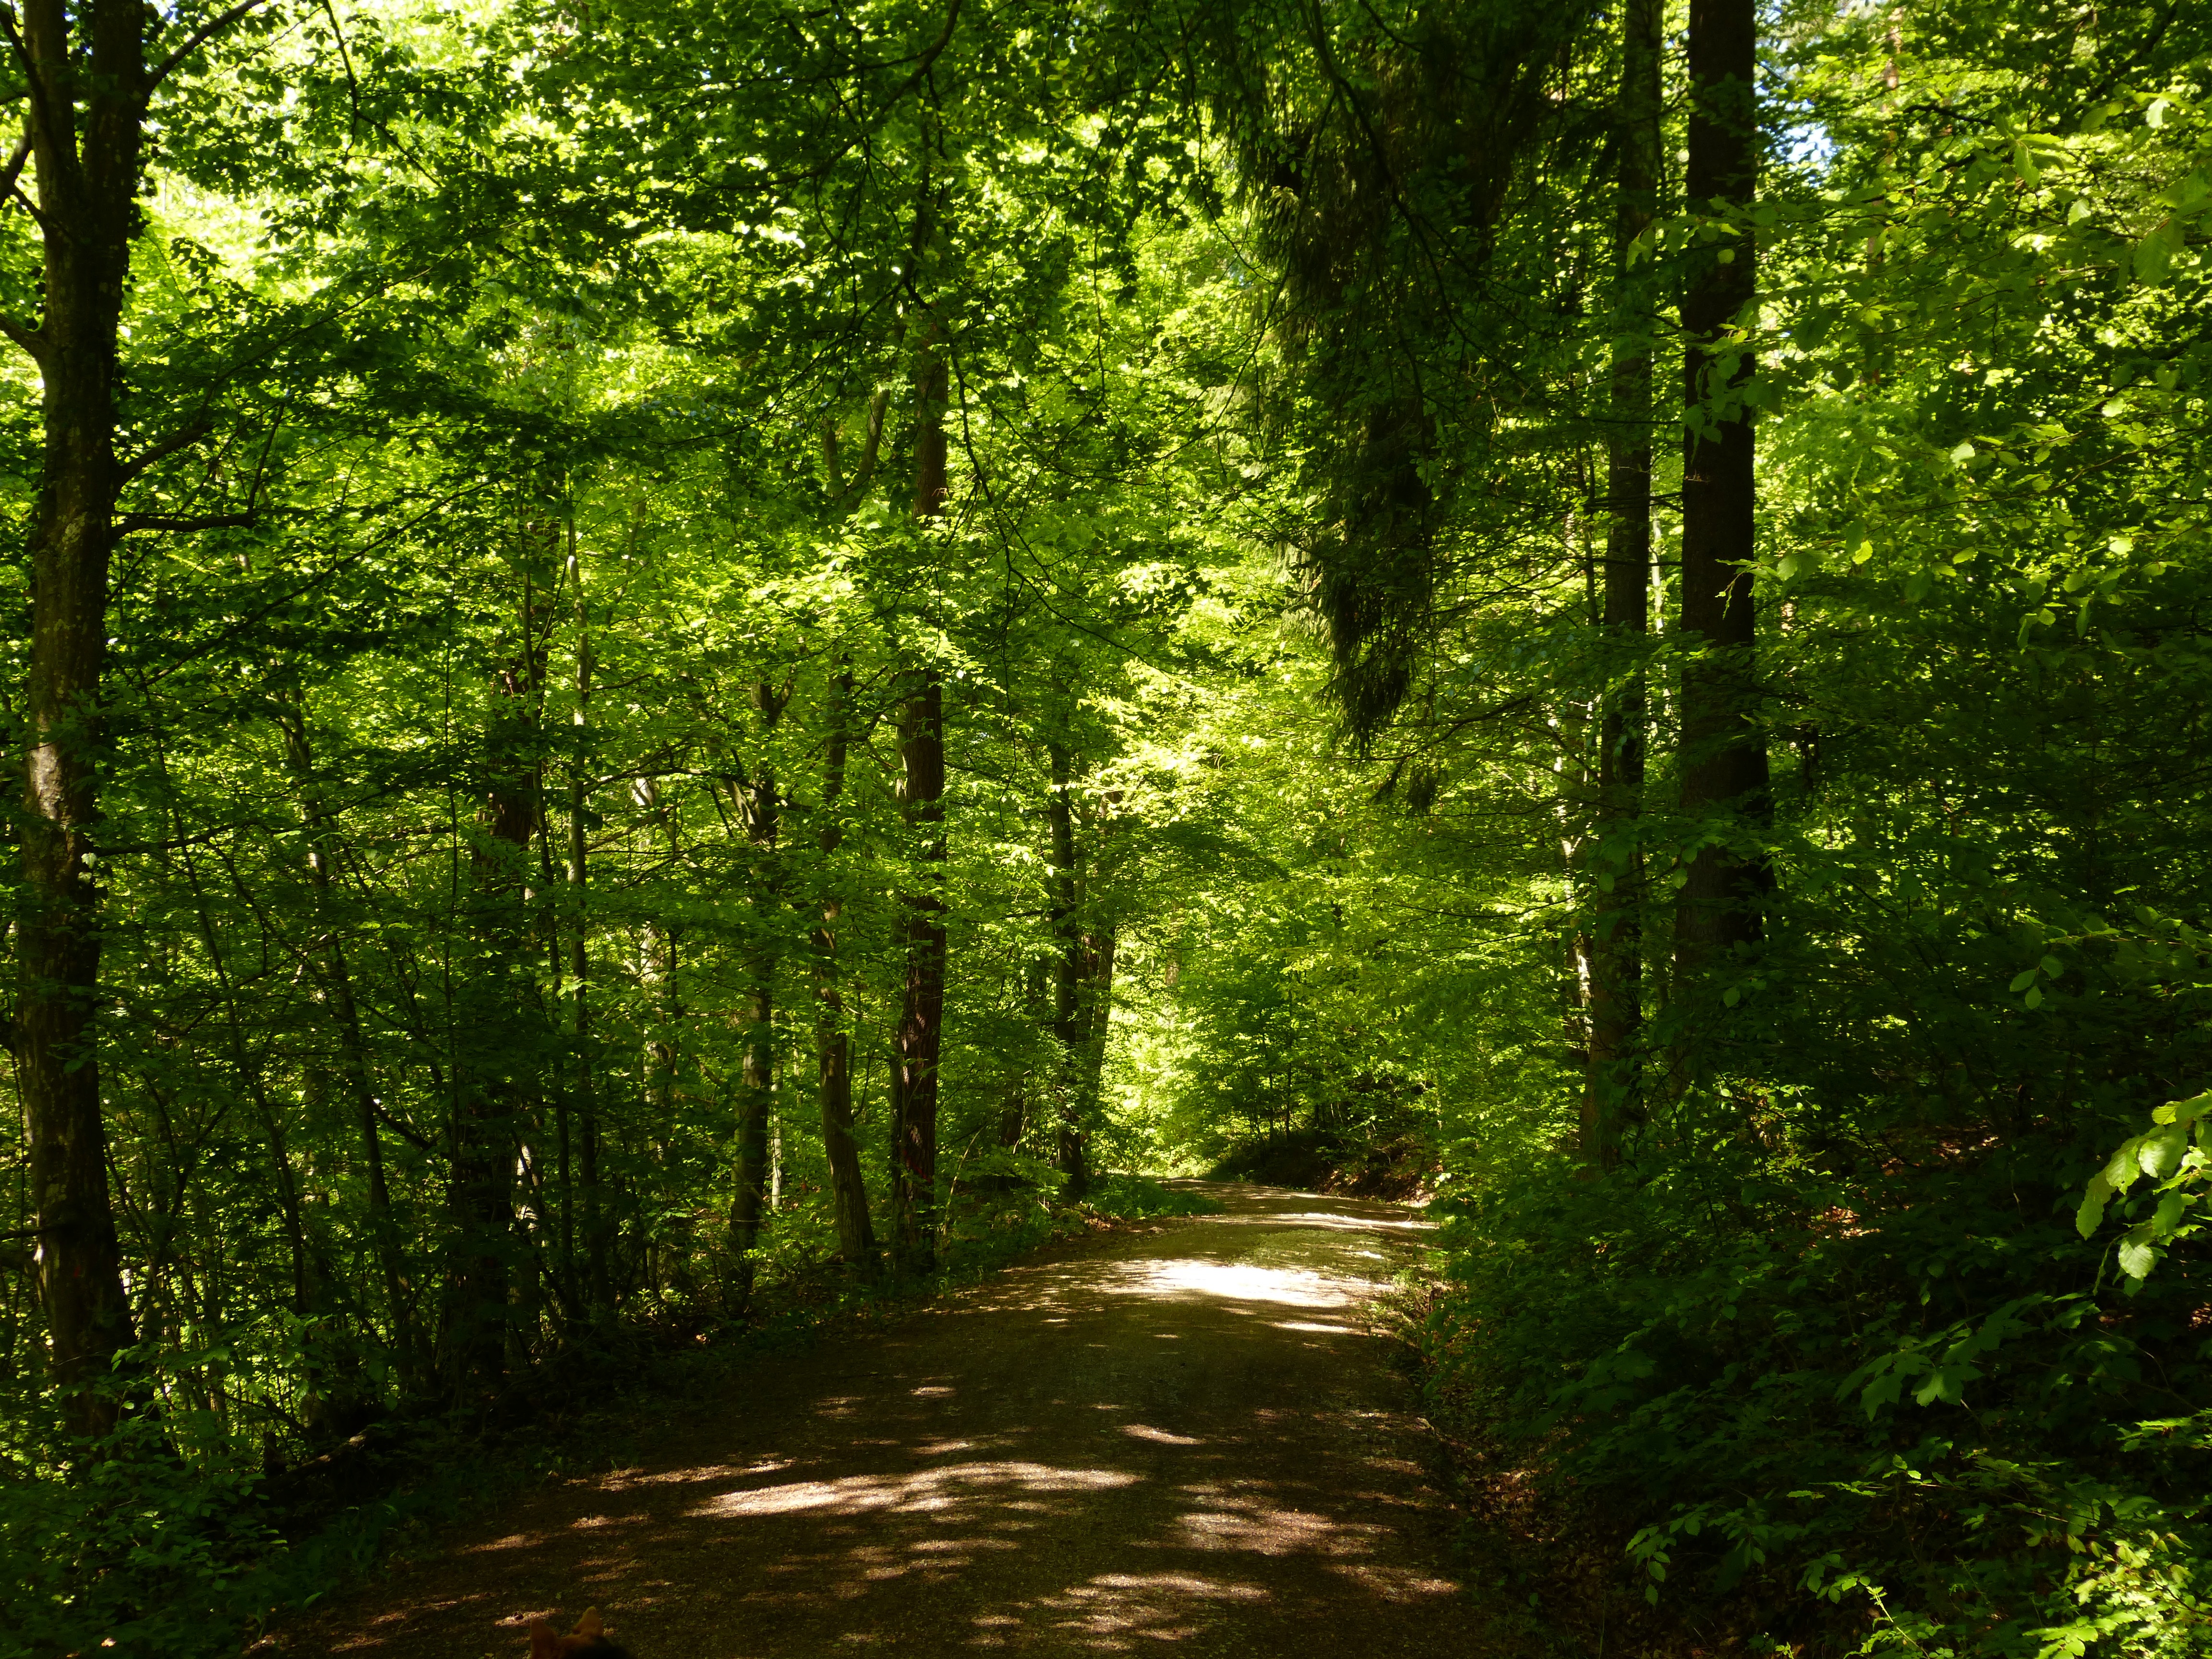
landscape, tree, nature, forest, wilderness, trail, meadow, sunlight, leaf, green, jungle, autumn, trees, rainforest, deciduous, grove, woodland, habitat, mood, ecosystem, forest path, biome, old growth forest, natural environment, woody plant, temperate broadleaf and mixed forest, temperate coniferous forest, riparian forest